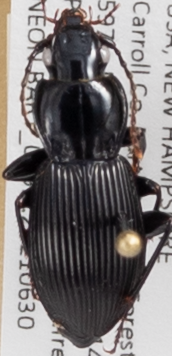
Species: Pterostichus coracinus
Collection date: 2021-06-30
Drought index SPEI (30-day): -1.814
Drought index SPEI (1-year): -1.28
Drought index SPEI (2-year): -0.968